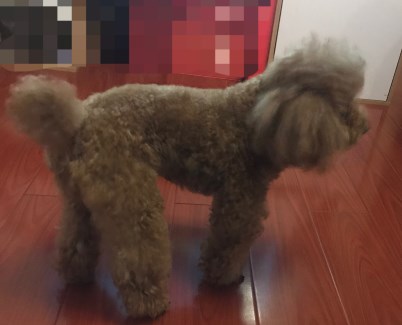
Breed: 7449-n000128-teddy